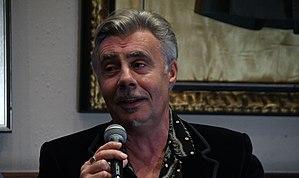
Glen Matlock, né le 27 août 1956 dans le district de Paddington à Londres, est un musicien britannique connu pour avoir été le premier bassiste des Sex Pistols.